Coco Before Chanel

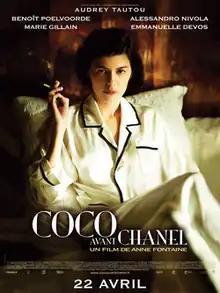
French theatrical release poster

Coco Before Chanel is a 2009 biographical drama film directed and co-written by Anne Fontaine. The film stars Audrey Tautou and details the early life of French fashion designer Coco Chanel.